Nikolaos Dailakis

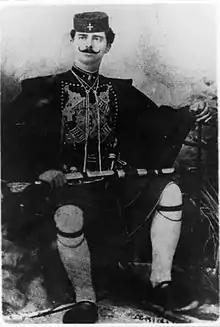
Nikolaos Dailakis in Makedonomachos uniform c. 1904-1908

In 1900, at the age of 18, Nikolaos Dailakis killed Demir Aga, a descendant of Sali Bey, whose family still ruled Verniki. With fear of retaliation against villagers, Dailakis surrendered and was sentenced to 15 years in prison. However, with the help of his uncle, Elias Kovatsidis, he was released on bail. On his return failed ambush by Demir Aga's family, made him leave the village and enter a life of theft. Until the end of 1901, he targeted local Ottoman dynasties in collaboration with the Internal Macedonian Revolutionary Organization. In 1902, he met Konstantinos Kottas Christou in Korestia became a Makedonomachos under his command and fought against Bulgarian groups and Ottoman forces. With an increase in Bulgarian attacks on Greek villages, Nikolaos Dailakis, with the assistance of his father, Konstantinos, who was a prefect in Verniki, set up a network of organizations in the regions of Korestia, Prespa, and Devolis to protect Greeks and Greek interests.